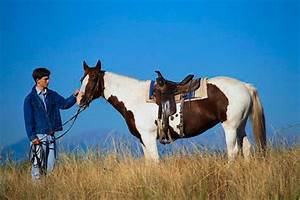
Label: cavallo